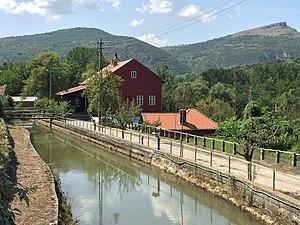
Cet article recense les monuments culturels du district de Nišava en Serbie.
Ostrovica est un village de Serbie situé dans la municipalité de Niška Banja et sur le territoire de la Ville de Niš, district de Nišava. Au recensement de 2011, il comptait 464 habitants.
La vieille centrale hydroélectrique Sv. Petka à Ostrovica est situé à Ostrovica, dans la municipalité de Niška Banja, sur le territoire de la Ville de Niš et dans le district de Nišava, en Serbie. Elle est inscrite sur la liste des monuments culturels protégés de la République de Serbie.